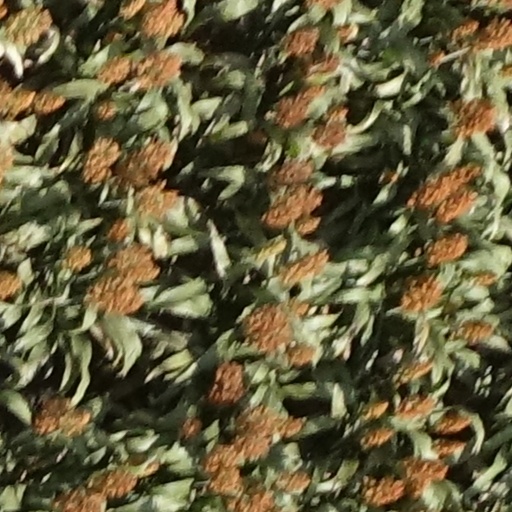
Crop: sorghum